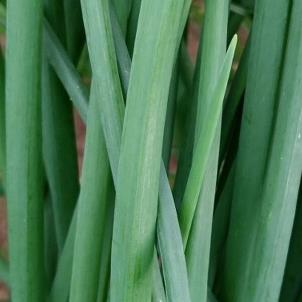
Crop: Onion
Condition: healthy-leaf